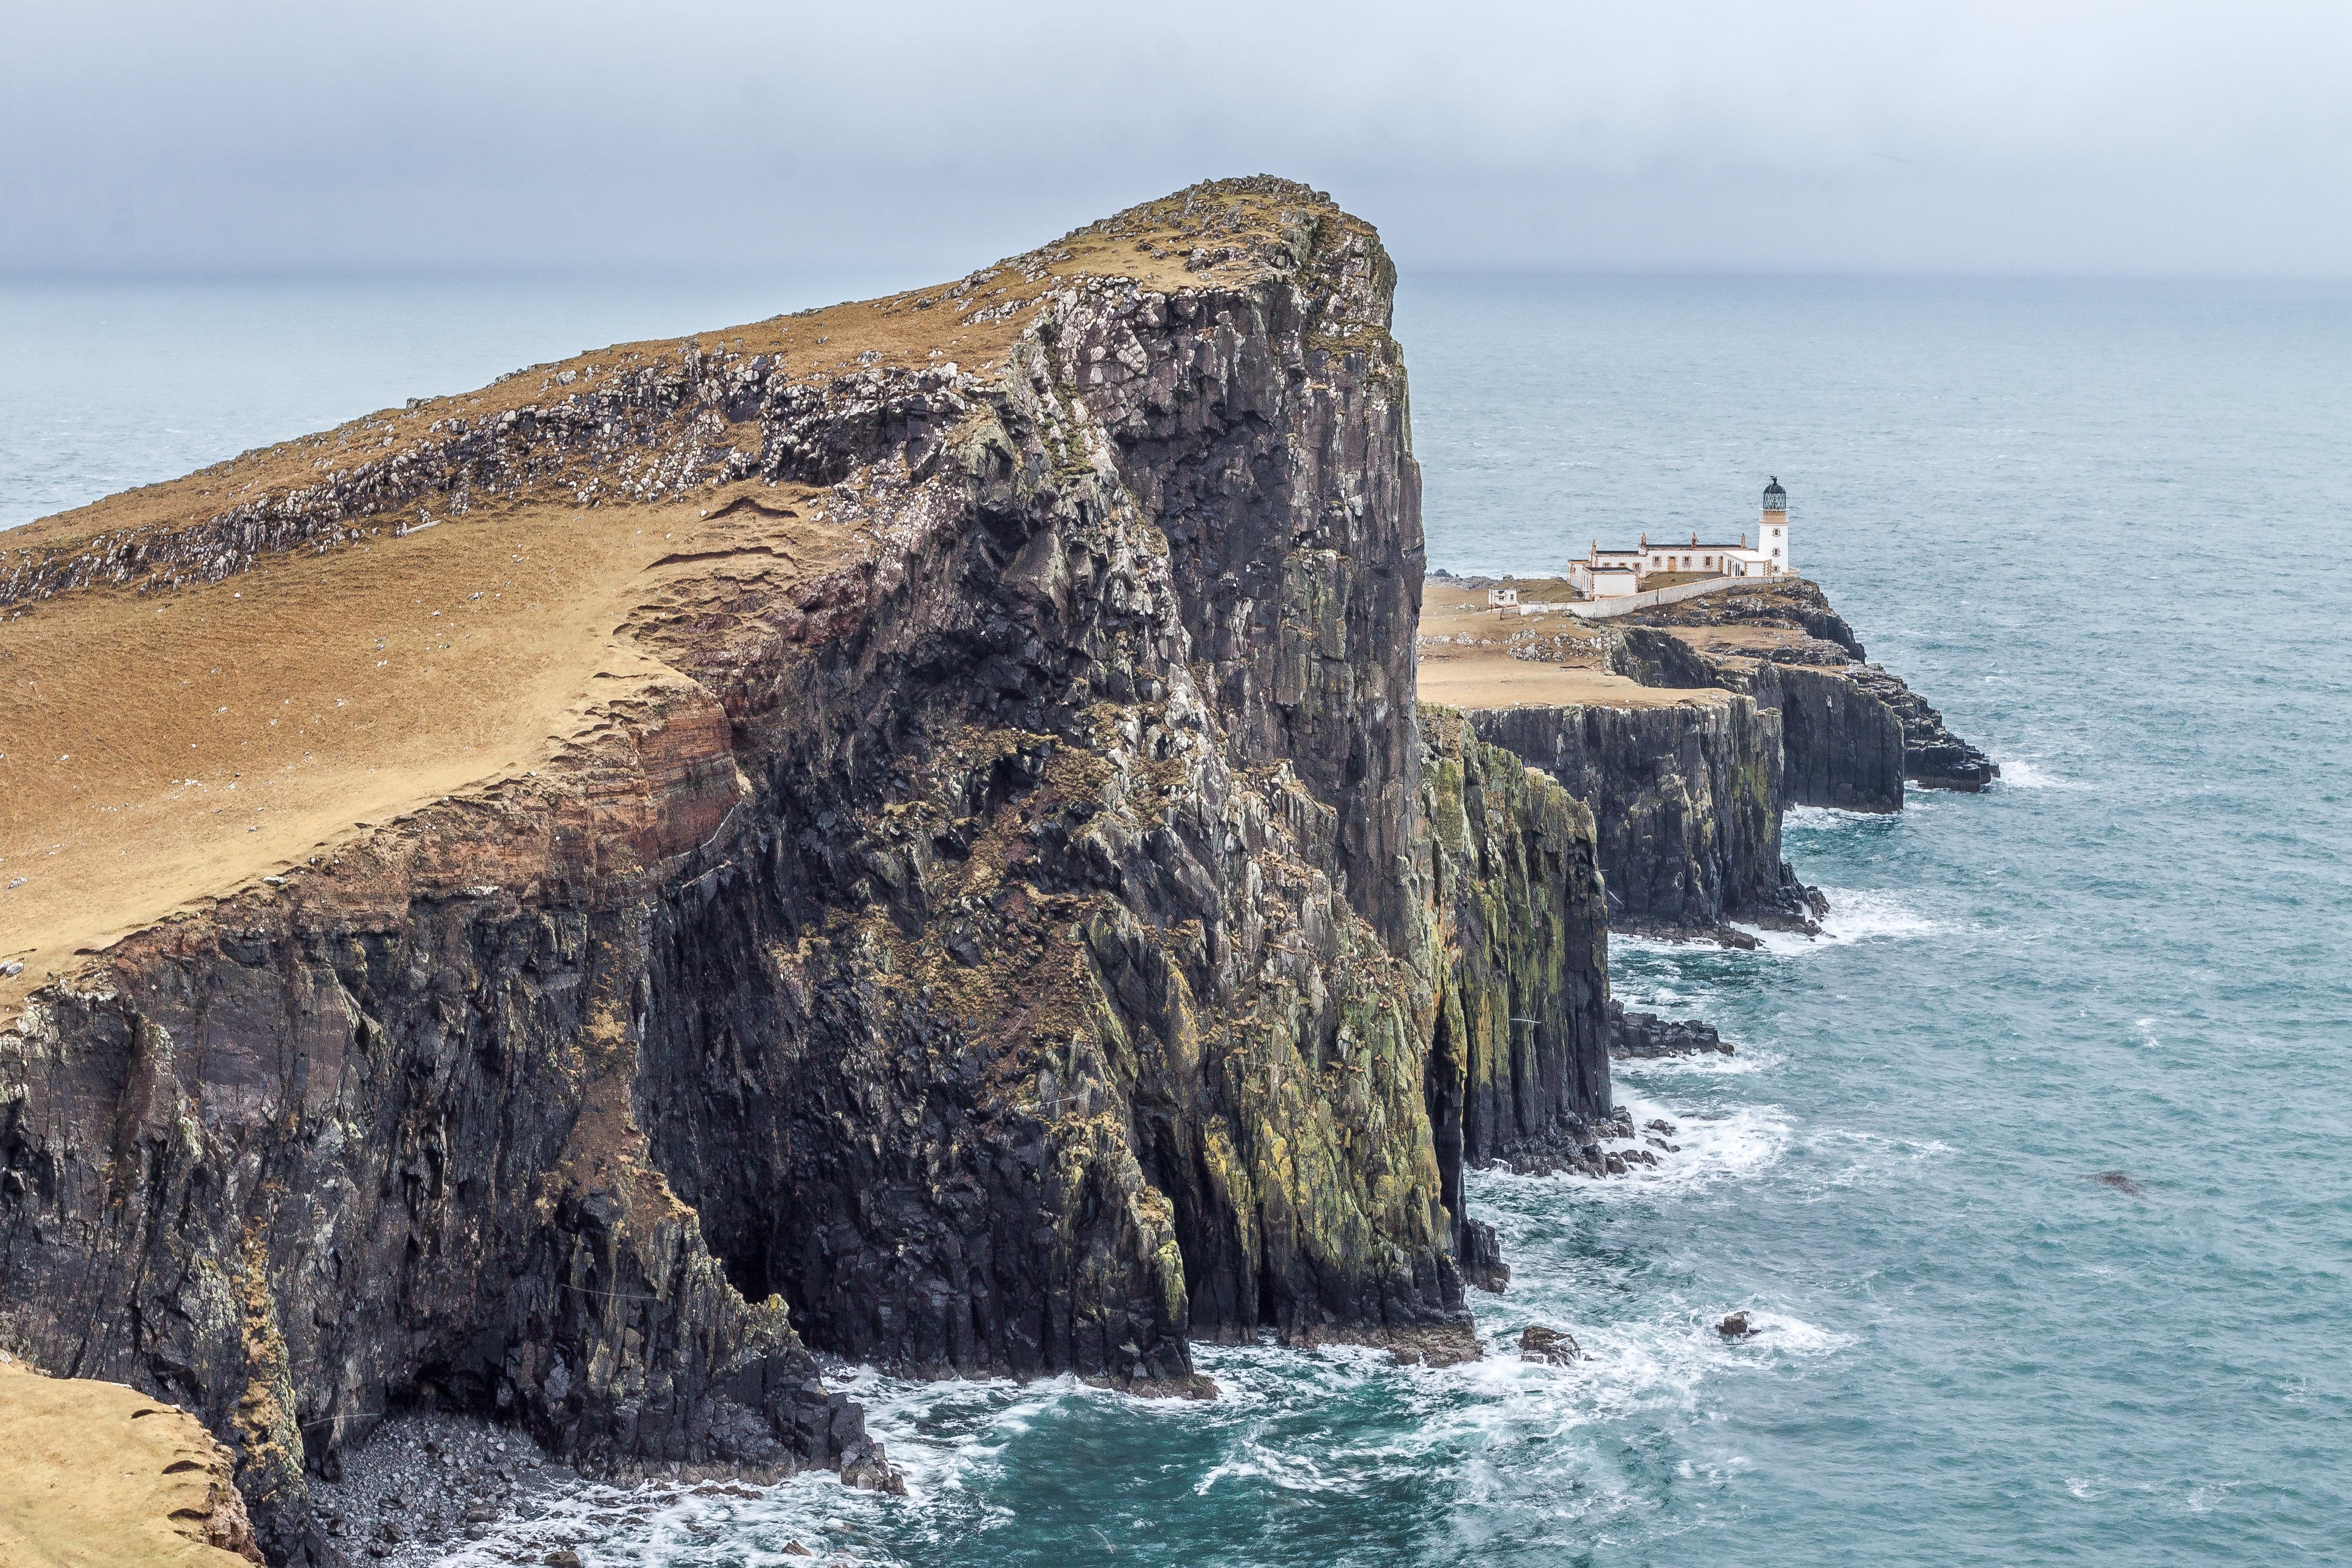
beach, landscape, sea, coast, water, rock, ocean, horizon, lighthouse, shore, wave, coastal, travel, formation, cliff, surf, cove, vehicle, tower, scenic, seascape, bay, island, rocky, stack, seashore, terrain, outdoors, headland, waves, geology, daylight, scotland, breakwater, cape, islet, landform, isle of skye, neist point, geographical feature, wind wave